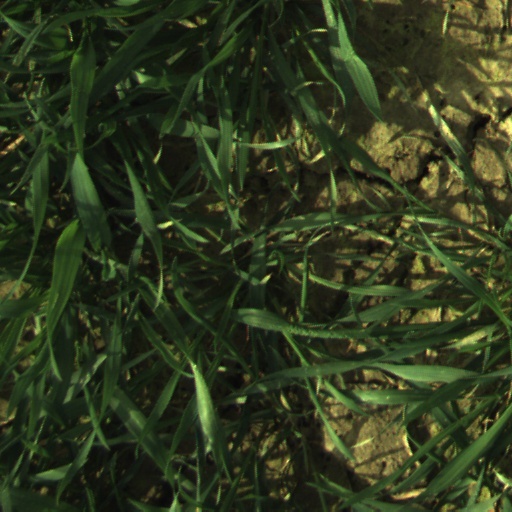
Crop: wheat